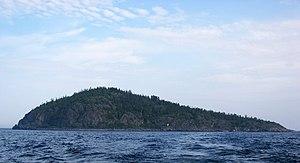
Vue de Högbonden depuis l'ouest, la Haute Côte (Suède). Svenska: Högbonden i Höga Kusten sett från väster
La réserve naturelle de Högbonden est une réserve naturelle suédoise située dans la paroisse de Nordingrå. La réserve fait partie du patrimoine mondial de la Haute Côte.
Högbonden est une île de Suède située dans la mer Baltique. Elle dépend de la paroisse de Nordingrå, dans la commune de Kramfors. Elle fait partie de la réserve naturelle de Högbonden, créée en 1987 et comprenant 347 hectares, qui comprend aussi les îles de Höglosmen et Furan.